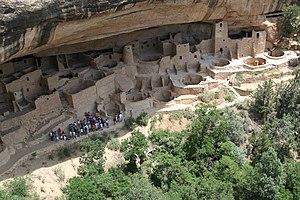
L'ancien village troglodyte de Cliff Palace, dans le Parc national de Mesa Verde. Colorado, États-Unis.
La 2ᵉ session du Comité du patrimoine mondial a eu lieu du 5 septembre 1978 au 8 septembre 1978 à Washington, aux États-Unis.
Les indiens Pueblos, de l'espagnol pueblo, sont des Amérindiens vivant dans des pueblos, qui sont des maisons juxtaposées en pierre ou en adobe. Par extension, on utilise le terme pour désigner leurs habitants, bien que les pueblos ne forment pas un peuple unique. Au contraire, il s’agit de tribus distinctes parlant chacune leur langue et ayant chacune leurs spécificités culturelles. On les regroupe cependant sous le nom de Pueblos en raison de leur architecture commune.
Le parc national de Mesa Verde est un parc national des États-Unis, situé dans le sud-ouest du Colorado. Il couvre une superficie de 211 km². L'entrée se trouve à quinze kilomètres à l'est de la ville de Cortez. Établi par le congrès et le président Theodore Roosevelt en 1906, le parc occupe 52 485 acres près de la région des quatre coins du sud-ouest américain. Avec plus de 5 000 sites, dont 600 falaises, c'est la plus grande réserve archéologique des États-Unis. Mesa Verde est surtout connue pour des structures telles que Cliff Palace, considéré comme la plus grande habitation de falaise en Amérique du Nord.
Thorgal Aegirsson est le personnage principal de la série de bande dessinée Thorgal et de sa dérivée Les Mondes de Thorgal.